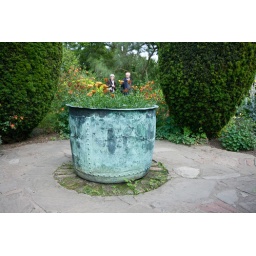
Sissinghurst - small people in a big flower pot